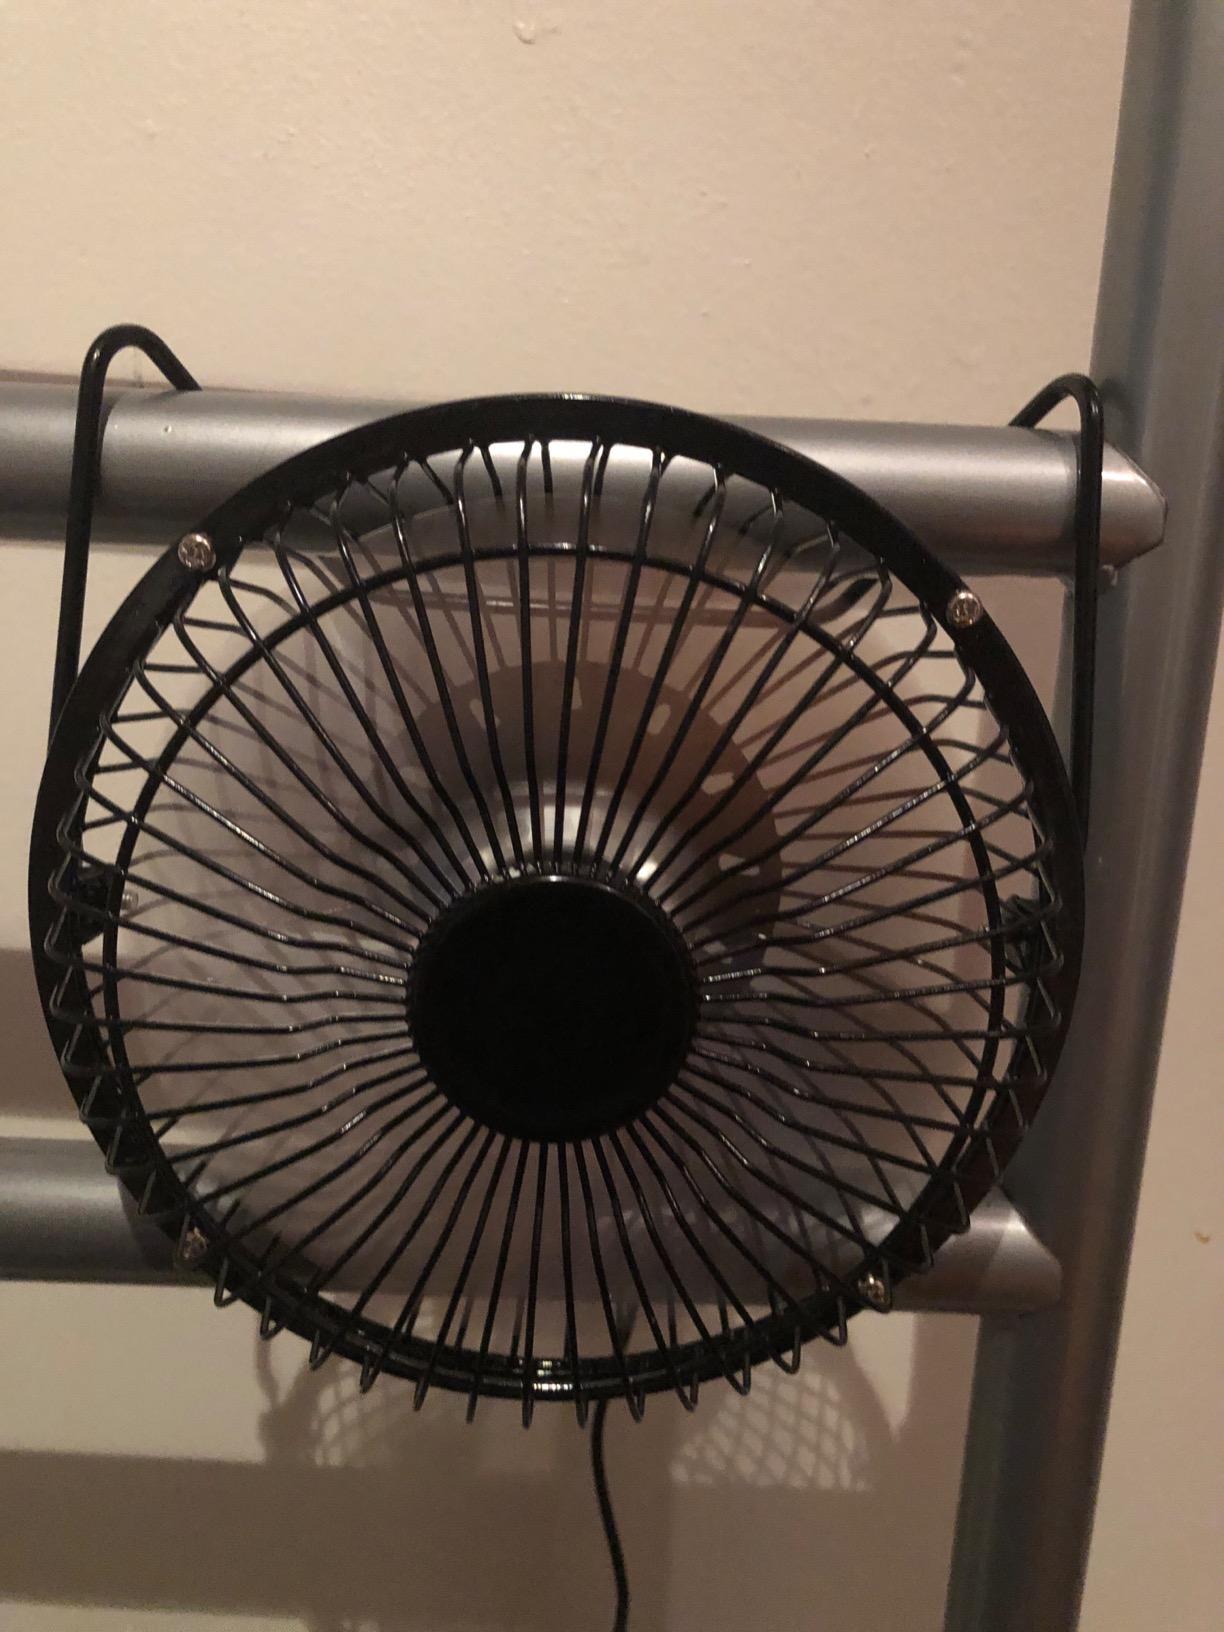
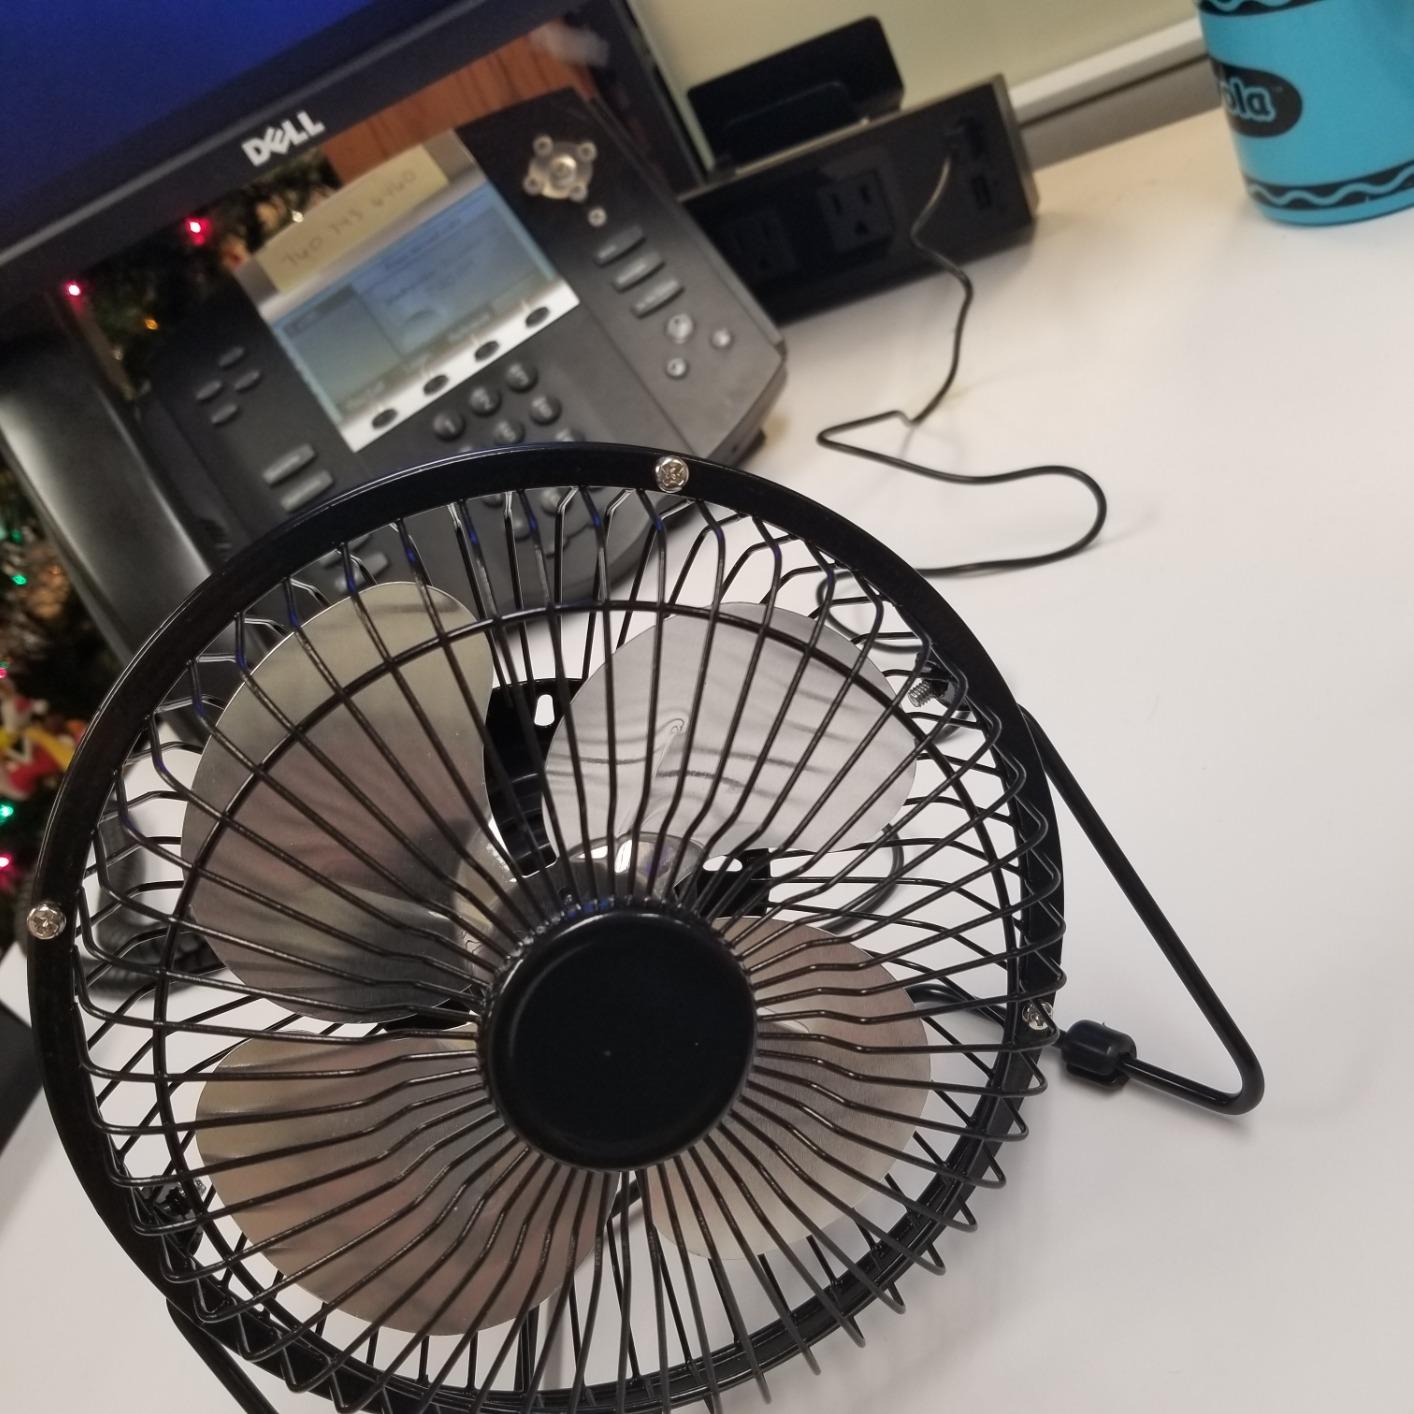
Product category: fan
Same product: yes